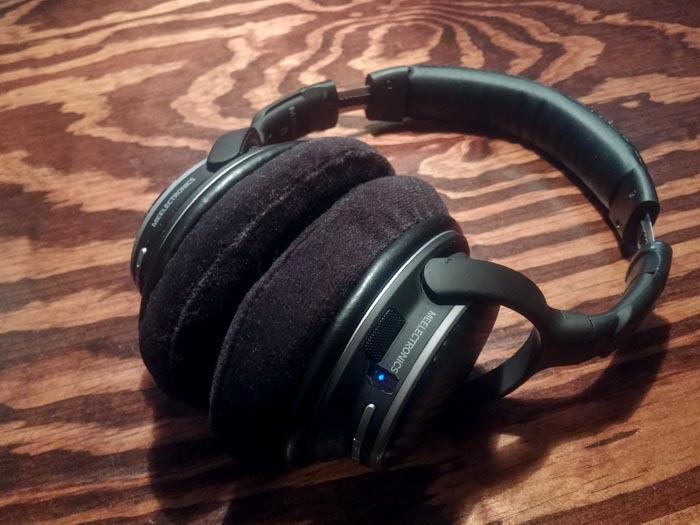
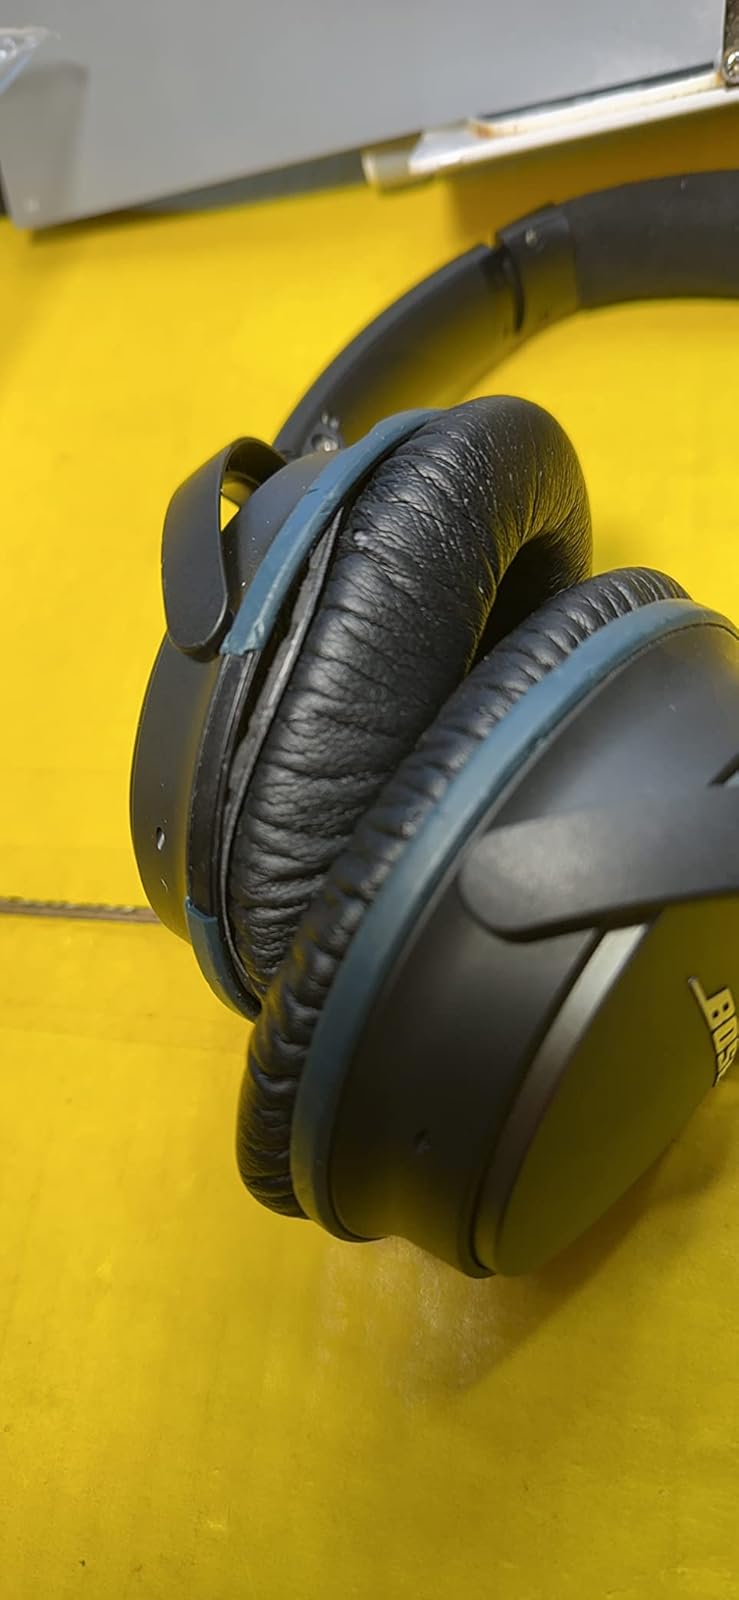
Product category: headphones
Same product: no